Seville City Hall

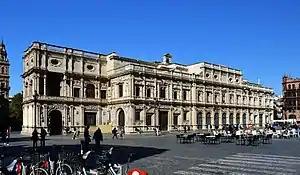
Plateresque façade of the Casa consistorial, Seville City Hall

The Seville City Hall is a Plateresque-style building in Plaza Nueva in Seville (Andalusia, Spain), currently housing the City Council of Seville.